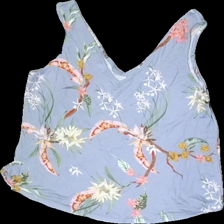
View: back
Type: Top
Category: Ladies
Brand: Not in the list
Brand text on label: anko
Colors: Blue, Pink, Green
Material: 100% Viscose
Pattern: Floral print
Cut: Regular
Price range: 50-100
Recommended usage: Reuse
Description: Blue top with floralprint